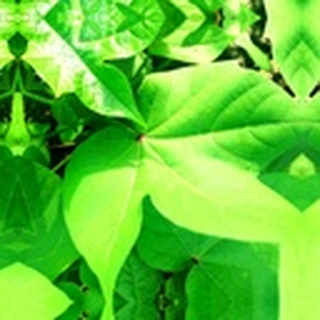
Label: healthy_cotton